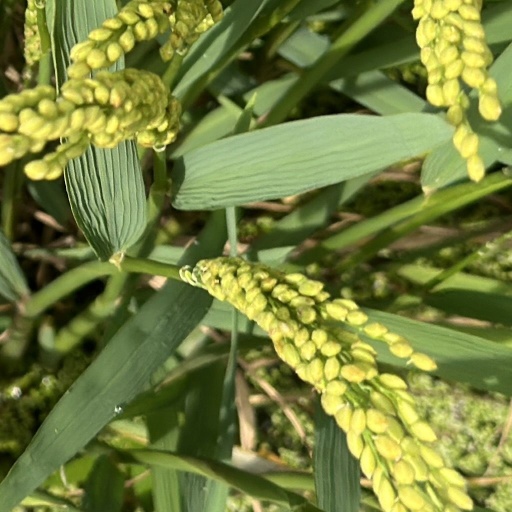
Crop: rice